Pete Dunne

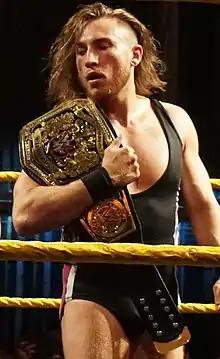
Dunne as the WWE United Kingdom Champion in 2018

Peter Thomas England (born 9 November 1993) is an English professional wrestler, trainer and producer, best known under the ring name Pete Dunne. As of April 2017, he is signed to WWE, where he performs on the Raw brand where he also portrays the masked luchador El Grande Americano, and is one-half of the New Catch Republic with Tyler Bate. He is a 1-time WWE United Kingdom Champion and 1-time NXT Tag Team Champion alongside Matt Riddle, with whom he also won the 2020 Dusty Rhodes Tag Team Classic.